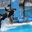
Label: whale